Ramsey Wallace

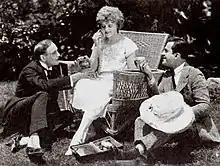
Ramsey Wallace, Miss DuPont (doing her make-up), and Jack Perrin on set in "The Rage of Paris" (1921)

Ramsey Wallace (1883–1933) was an actor in silent films. His work included leading roles. He starred in "A Voice in the Dark". He received a favorable review for his leading role in "The Call of Home".